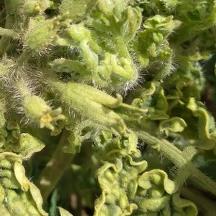
Crop: Tomato
Condition: virosis-d